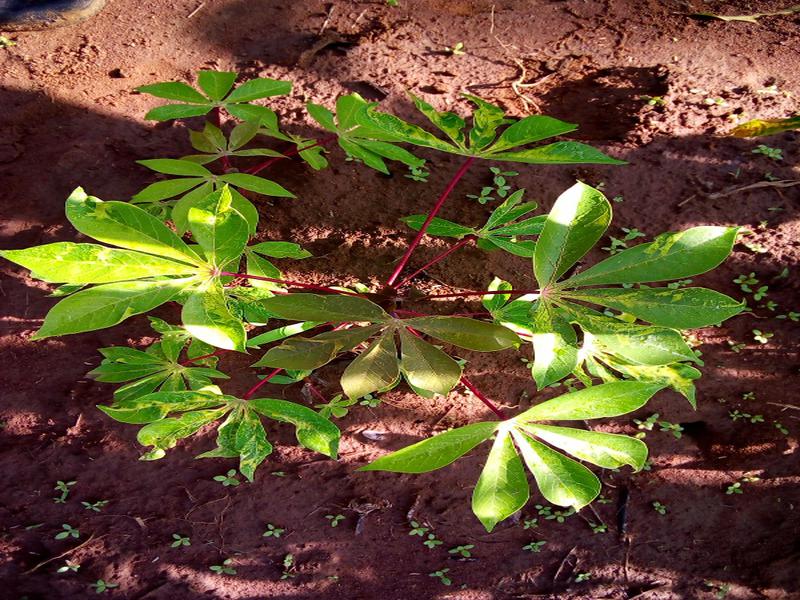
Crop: cassava
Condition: mosaic_disease